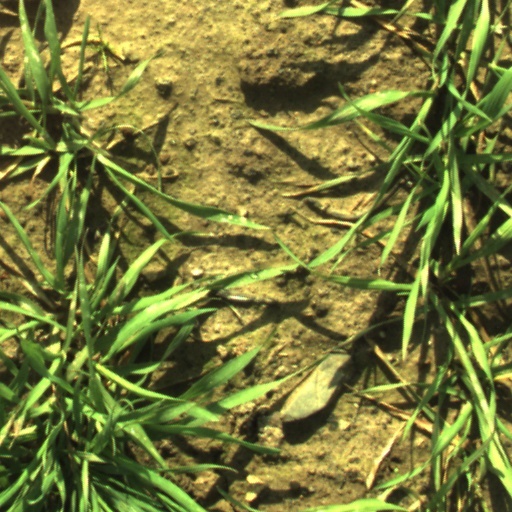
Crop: wheat